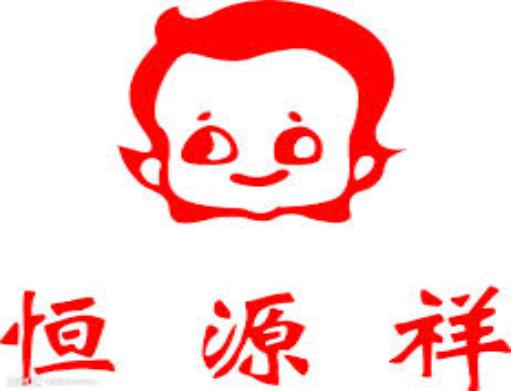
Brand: HengYuXiang
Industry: Necessities